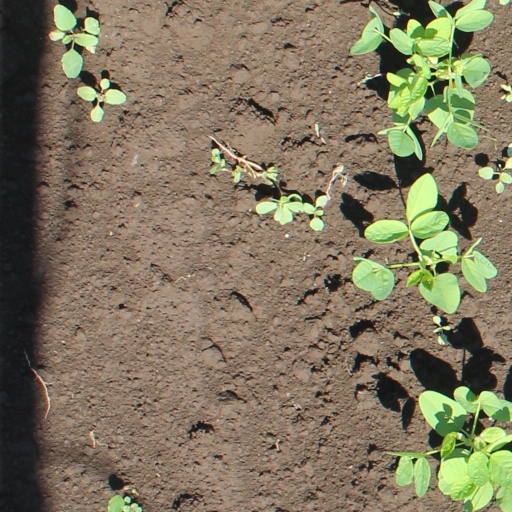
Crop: soybean